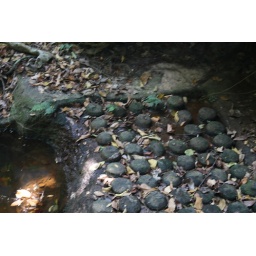
Lingas are stone pillers in the river bed